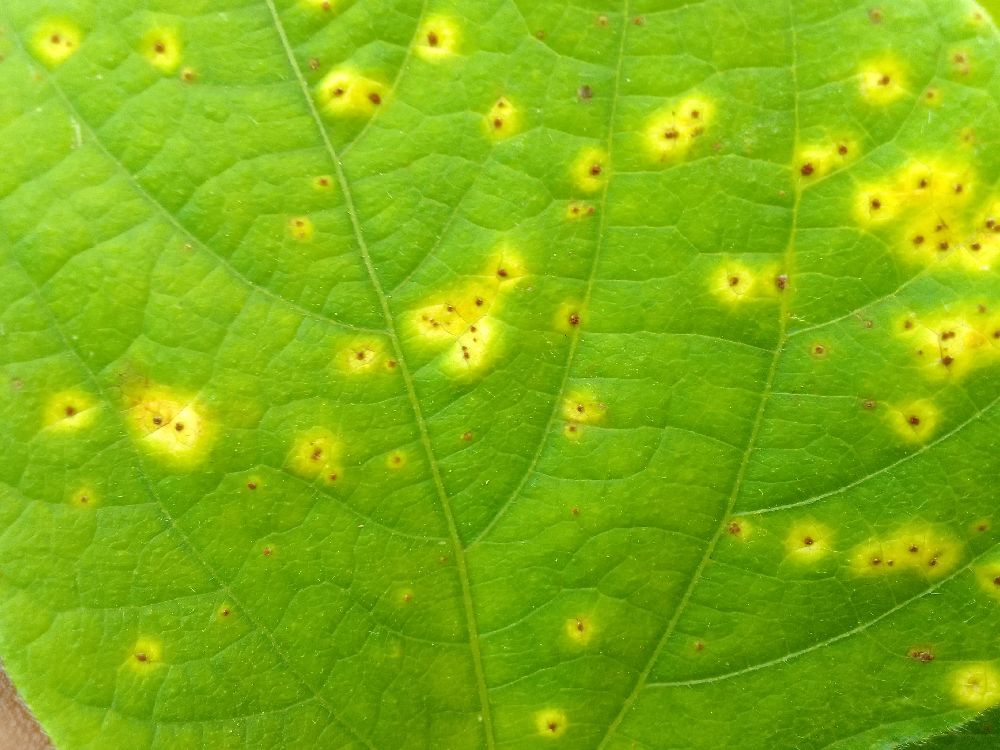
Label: rust